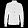
Label: Coat